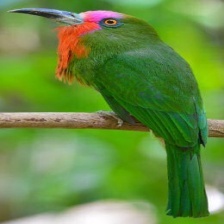
Species: RED BEARDED BEE EATER
Scientific name: NYCTYORNIS AMICTUS
ImageNet parent category: bee_eater